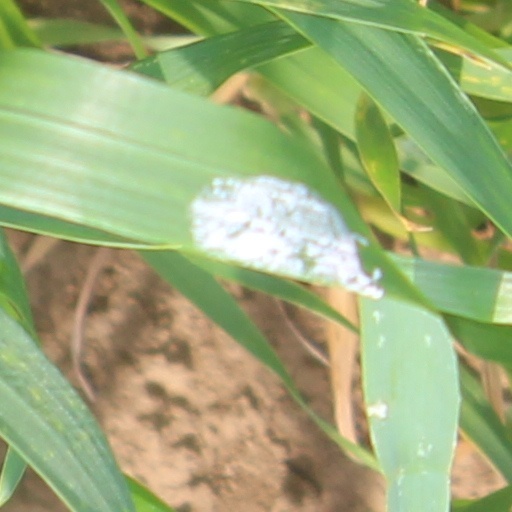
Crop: wheat